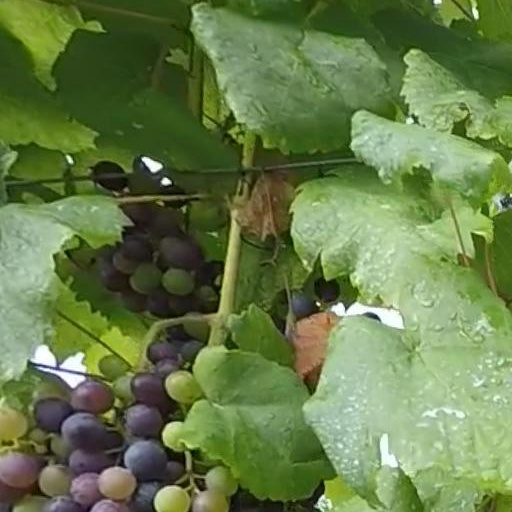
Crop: grape